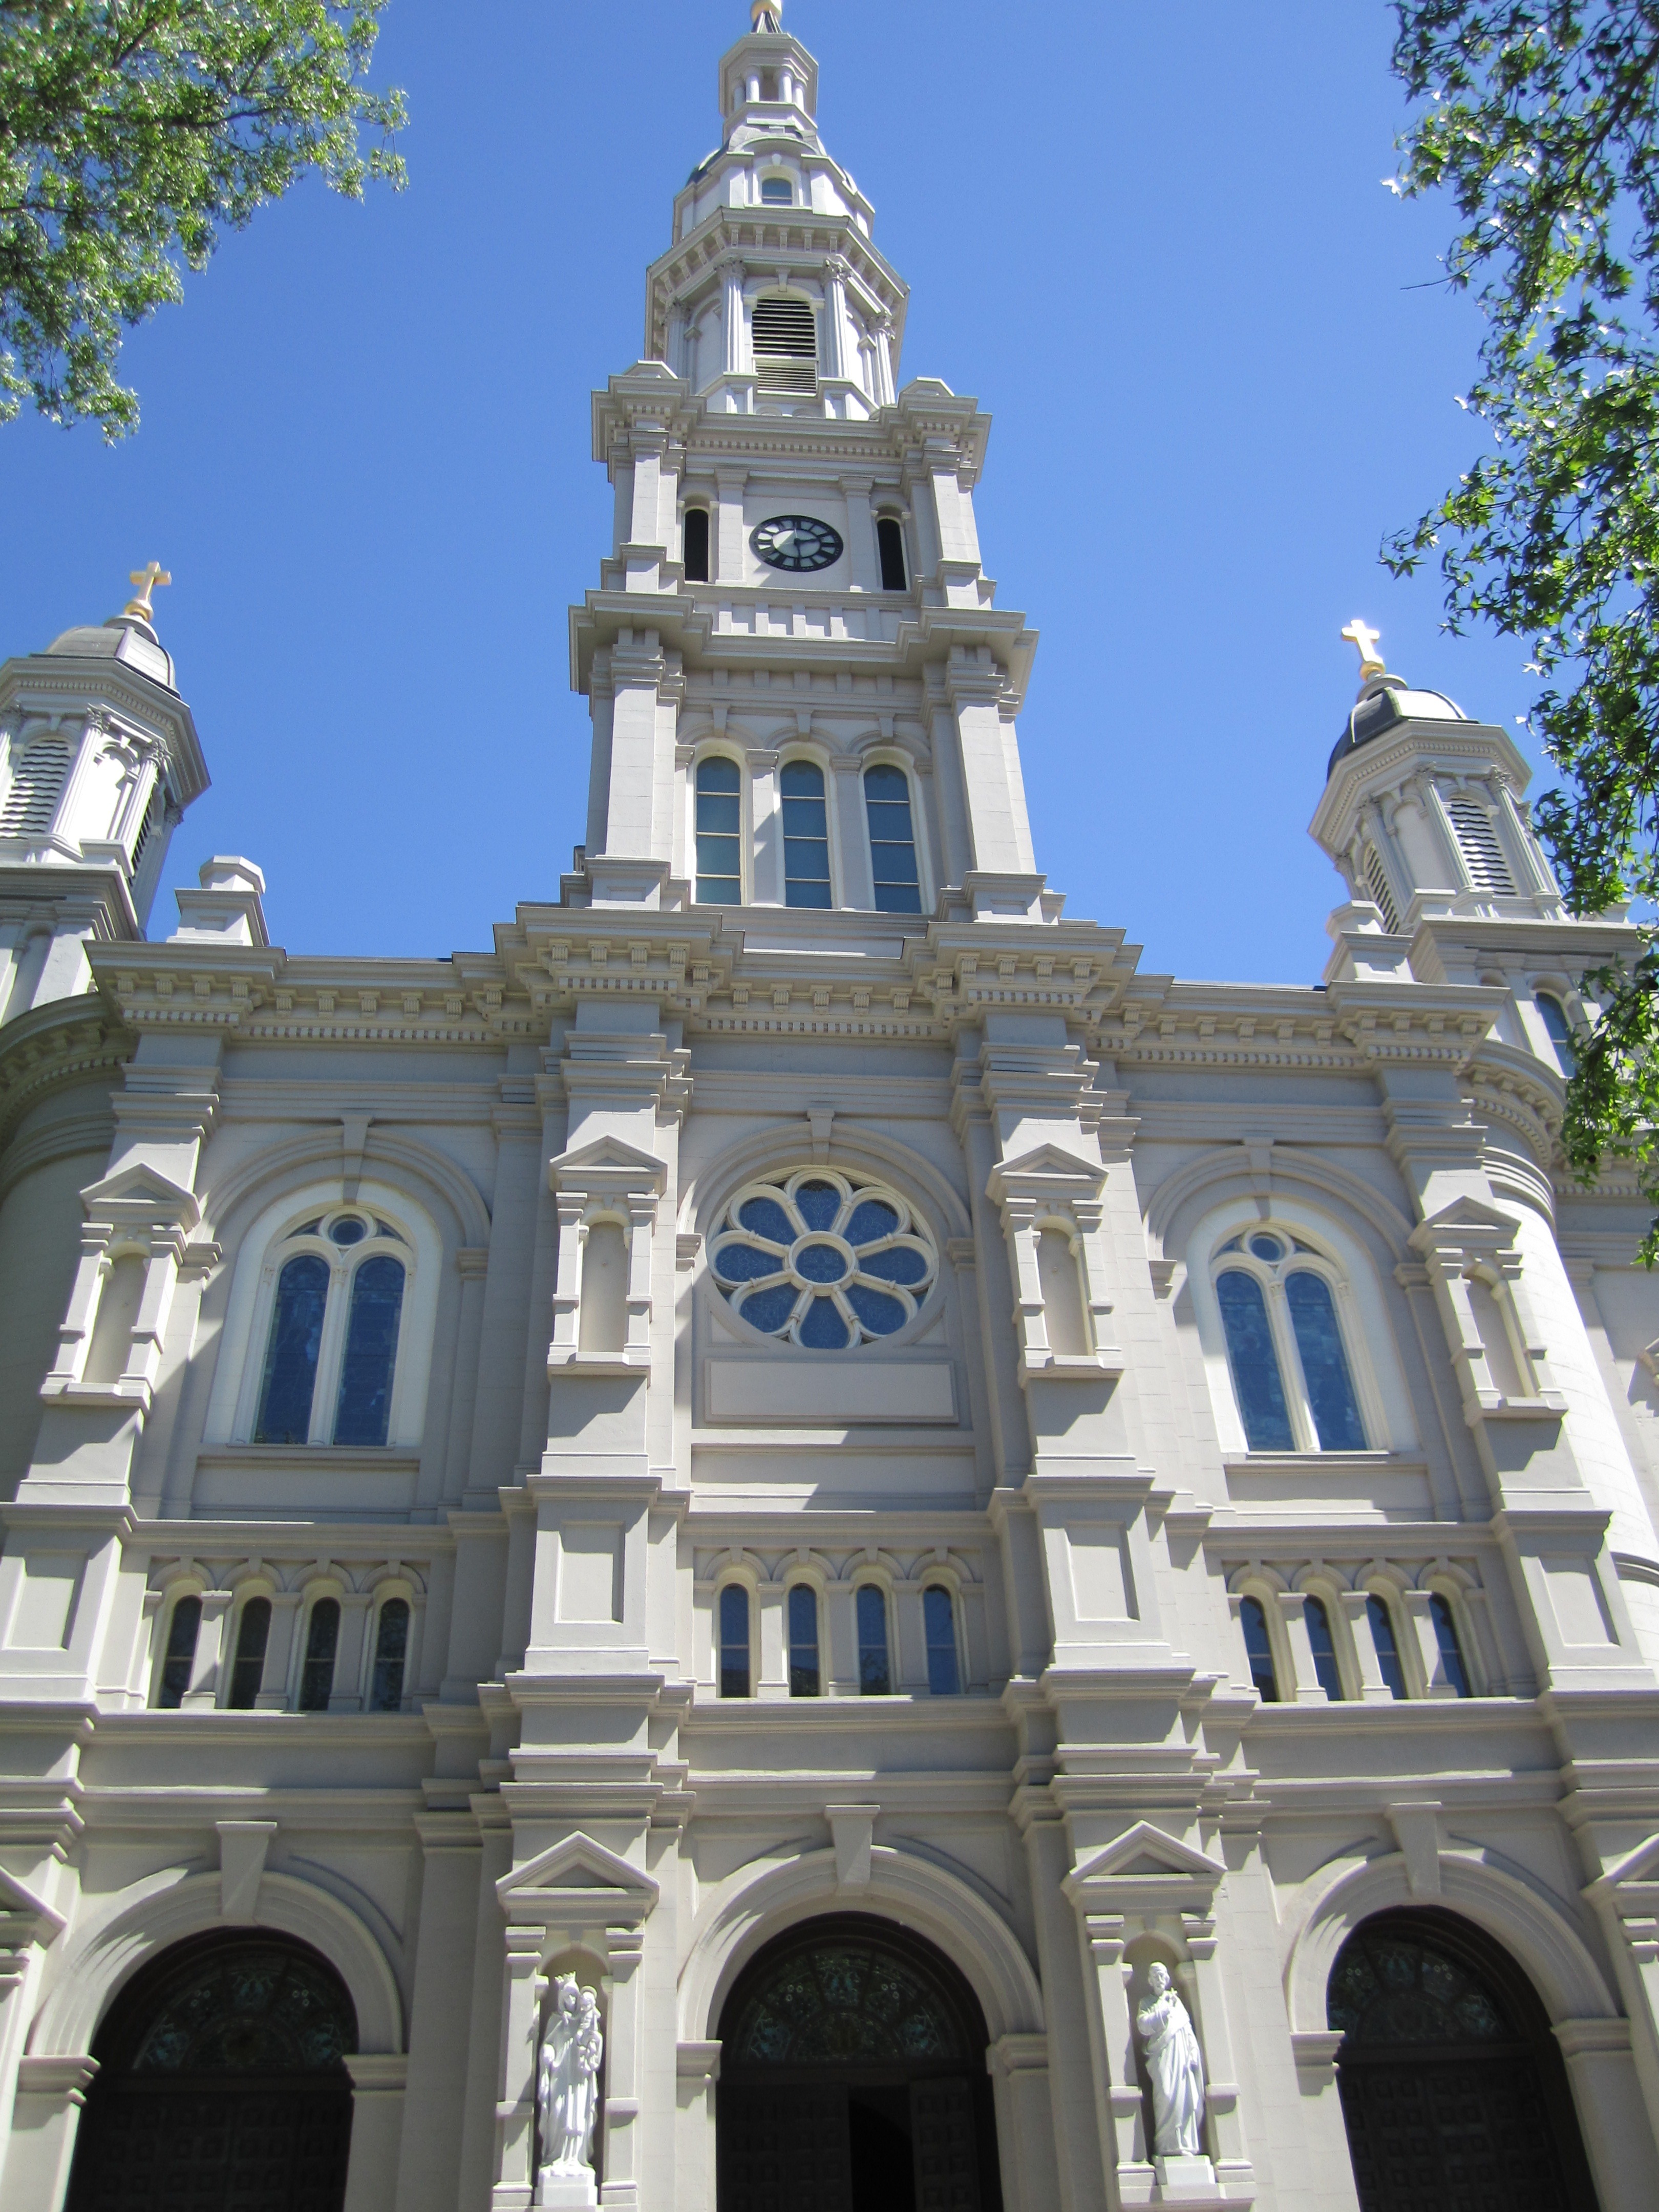
architecture, building, city, downtown, tower, religion, landmark, facade, church, cathedral, historic, christian, tourism, place of worship, bell tower, religious, spire, steeple, synagogue, christianity, basilica, dome, tours